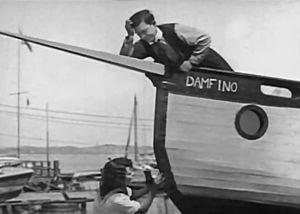
Frigo capitaine au long cours est un film muet américain écrit et réalisé par Buster Keaton et Edward F. Cline sorti en 1921.